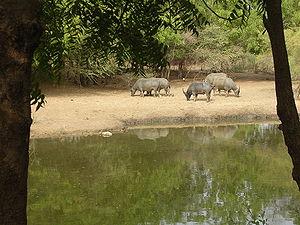
Réserve de Bandia, près de Saly, Senegal